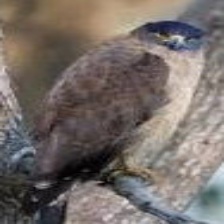
Species: CRESTED SERPENT EAGLE
Scientific name: SPILORNIS CHEELA